Australian labour law

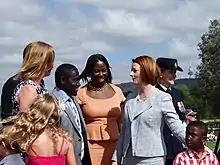
The Gillard government passed the first protections against discrimination for sexual orientation, gender identity, and intersex status, reforming the "Sex Discrimination Act 1984".

Although a majority of OECD countries protect the right of employees to vote for directors on boards of corporations (usually at least one-third), Australia has not yet passed a general law by amending the "Corporations Act 2001", the "Fair Work Act 2009" or state laws for worker directors. However, Australia does have board-level employee representation (or "codetermination") in occupational pensions, and several specific sectors. First, under the Hawke-Keating government Australia enacted a leading model for voice in worker's capital, now in the "Superannuation Industry (Supervision) Act 1993" section 89, requiring an "equal numbers of employer representatives and member representatives" on the board of directors or trustees in a super-fund. In 2010 a proposal was made to amend this for so called "independent directors" to be required to take the balance of power, appointed by the incumbent board, even though the evidence suggested this would be a step backwards. No changes were passed. There is not yet express legislation to require that asset managers, to whom investment and shareholder voting was outsourced, must follow the voting policies set by elected representatives on superannuation fund boards, as is found in Switzerland.